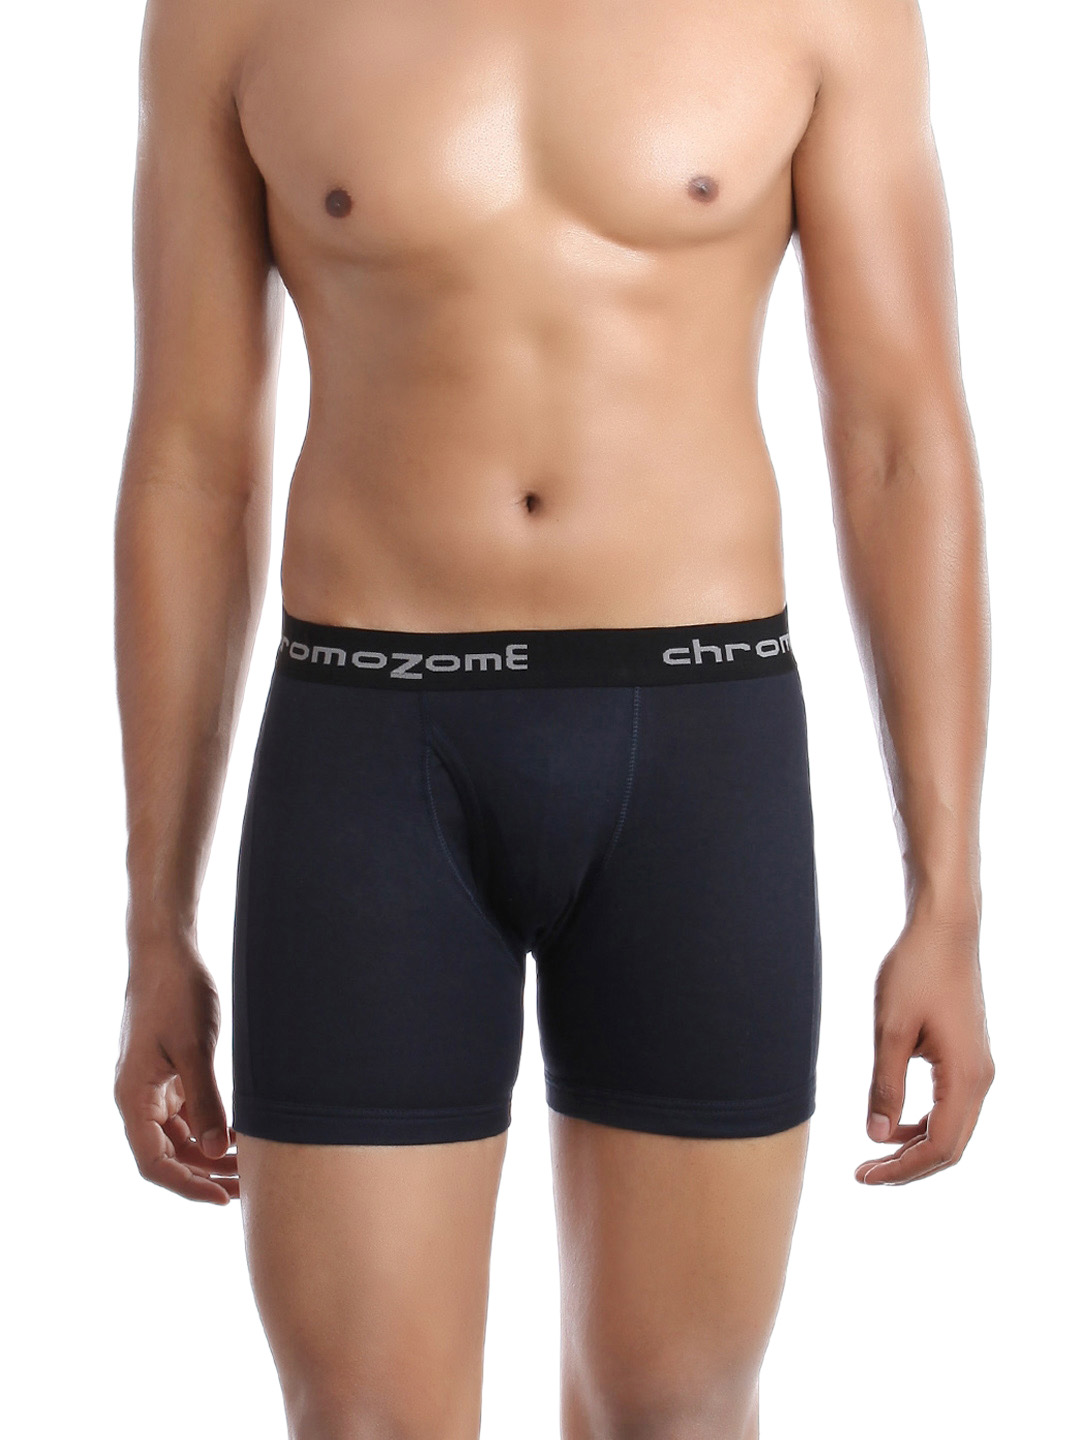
Chromozome Men Navy Blue Trunks
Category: Apparel / Innerwear / Trunk
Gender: Men
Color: Navy Blue
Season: Summer 2016
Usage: Casual